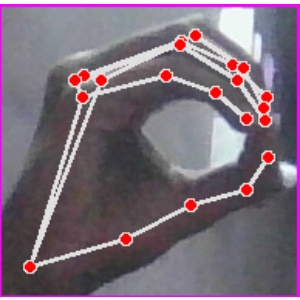
अक्षर: ठ